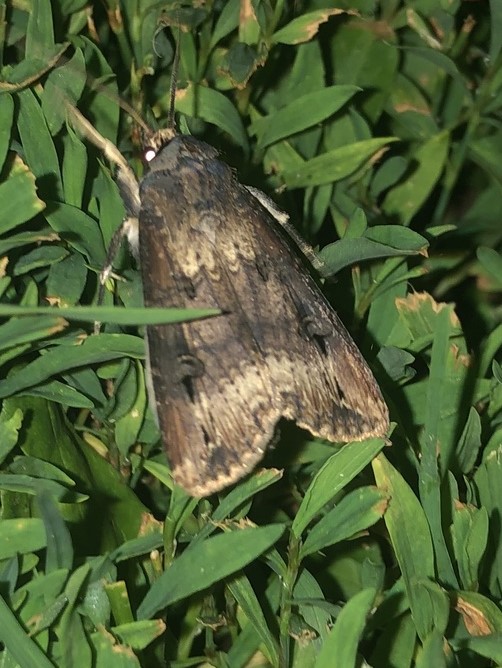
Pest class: cutworms